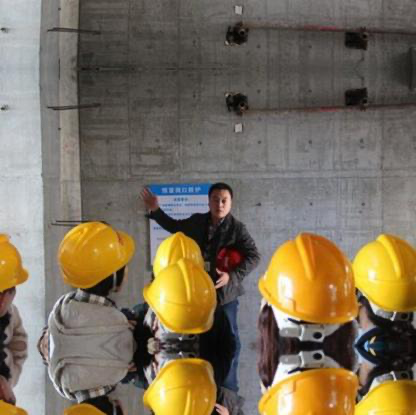
Objects in the image:
label: helmet
label: helmet
label: helmet
label: helmet
label: helmet
label: helmet
label: helmet
label: helmet
label: helmet
label: helmet
label: helmet